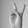
ASL letter: V